Herceg Novi

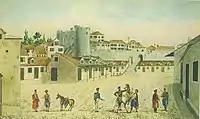

Herceg Novi, as well as the rest of the Bay of Kotor, was overtaken by Montenegrin forces in 1813. It was under control of a temporary government based in Dobrota between 11 September 1813 and 10 June 1814, which was supported by Montenegro. The appearance of Austrian forces in 1814 caused the Prince-Bishop of Montenegro to turn over the territory to Austrian administration on 11 June. After Herceg Novi was retaken, as well as the rest of the bay, it became part of the Dalmatian crownland. The bay was under Austro-Hungarian control until 1918.